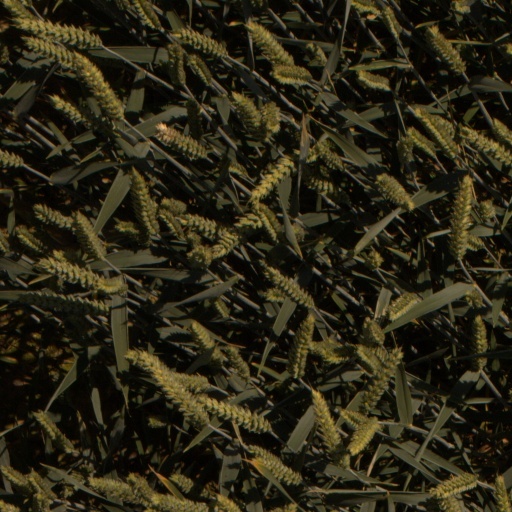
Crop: wheat